Bableigh, Parkham

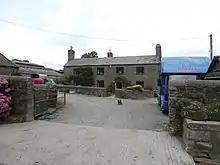
The present Bableigh Farm, in the parish of Parkham, Devon, near the site of the demolished former mansion house occupied by the Risdon family from the 12th - 18th centuries

Bableigh (pronounced "Babe-leigh or bay-balee") is an historic estate in the parish of Parkham in North Devon, England. It is separated from the village of Parkham by the Bableigh Brook. It was the earliest recorded seat of the Risdon family in Devonshire, from which was descended the Devon historian Tristram Risdon (died 1640).